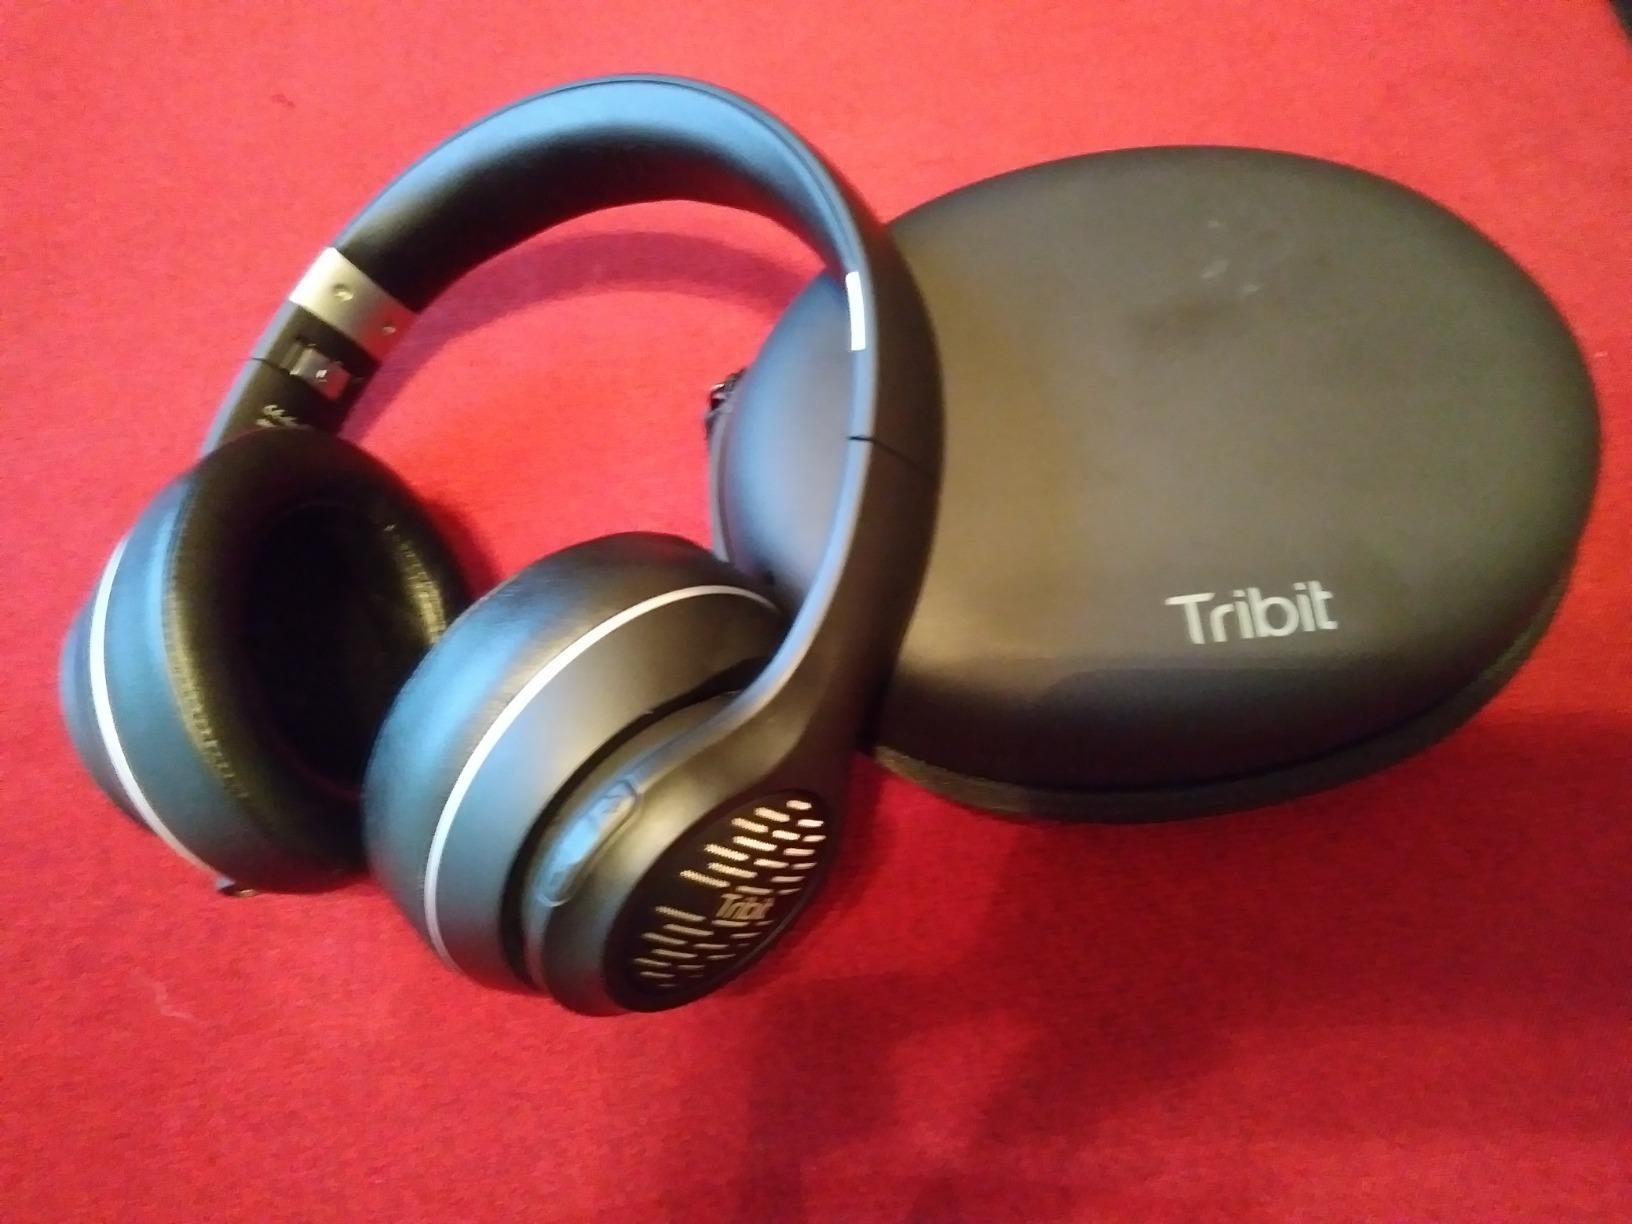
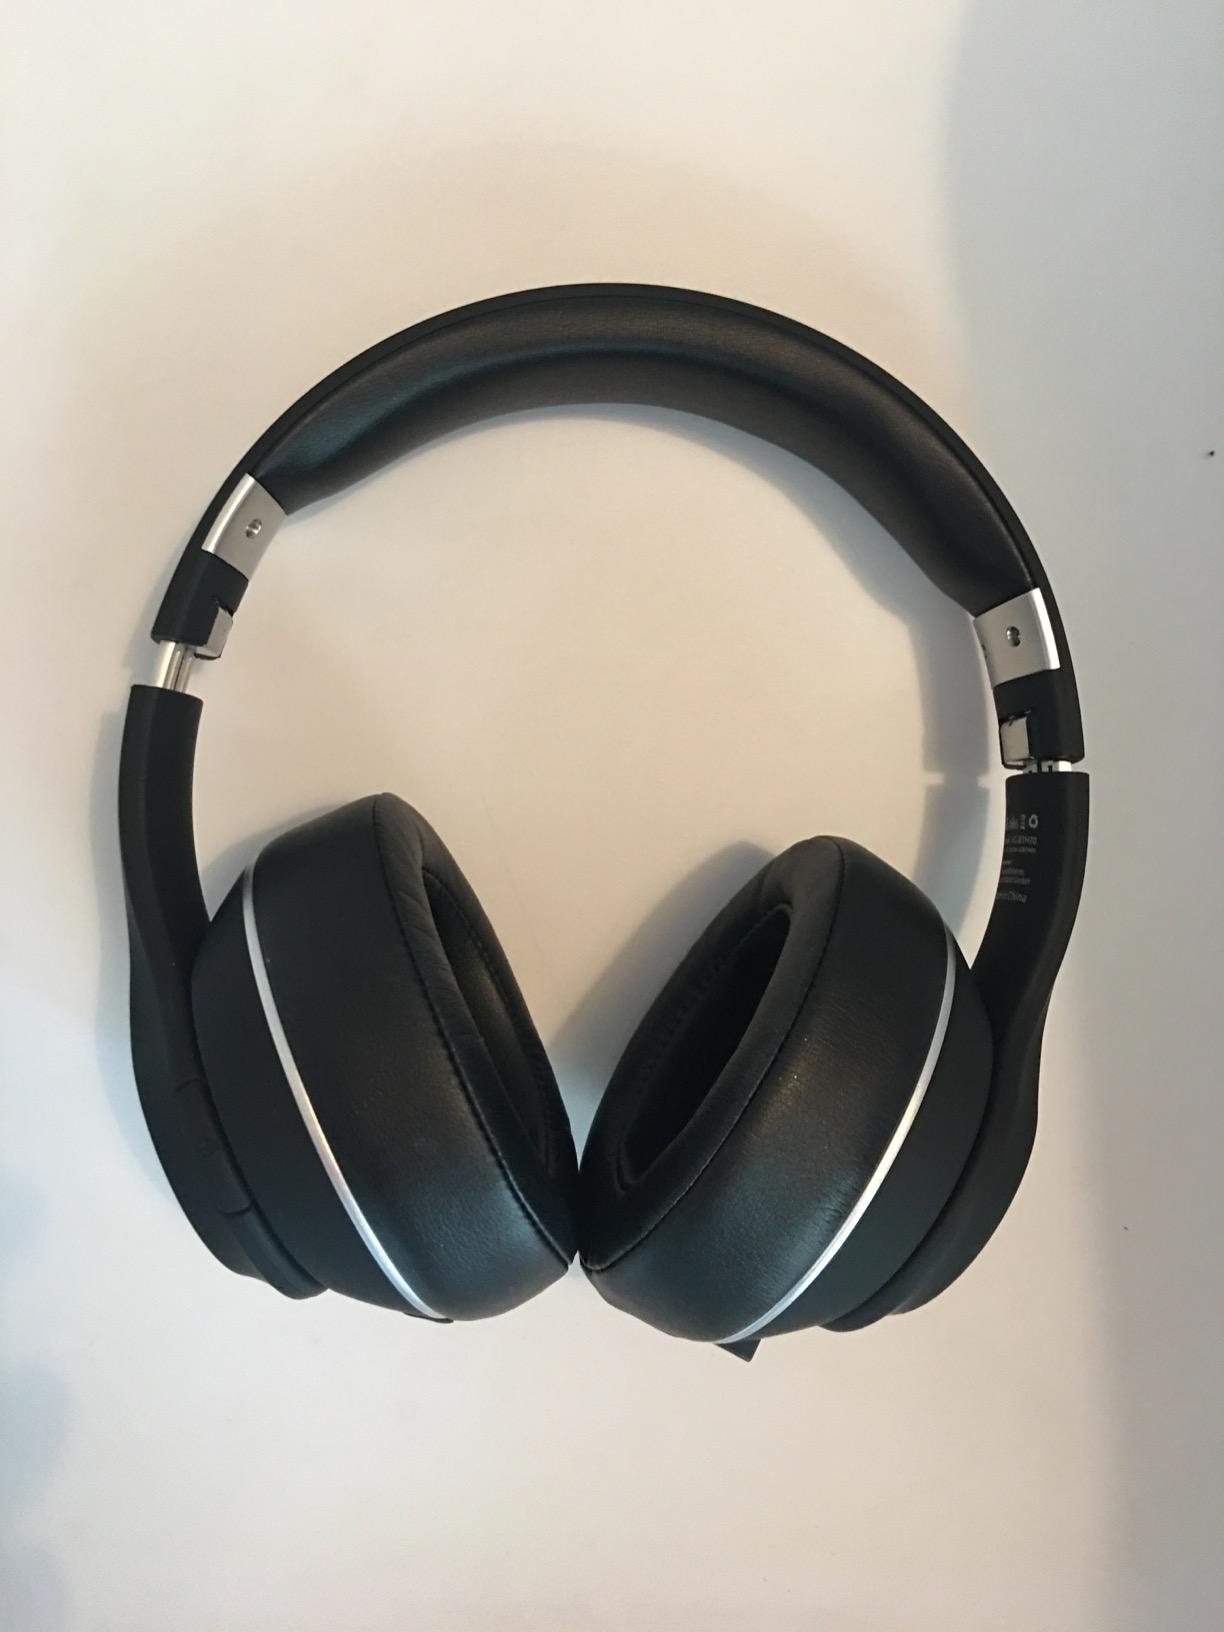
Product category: headphones
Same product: yes